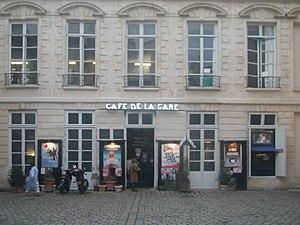
Cet article recense les monuments historiques du 4ᵉ arrondissement de Paris, en France.
Patrick Bourdeaux, dit Patrick Dewaere [patʁik dəvɛʁ] est un acteur français né le 26 janvier 1947 à Saint-Brieuc et mort le 16 juillet 1982 à Paris 14ᵉ.
Cet article recense les cafés protégés au titre de monuments historiques en France.
Renaud Séchan, dit Renaud, né le 11 mai 1952 à Paris, est un auteur-compositeur-interprète français.
Michel Colucci, dit Coluche, est un humoriste et comédien français, né le 28 octobre 1944 dans le 14ᵉ arrondissement de Paris et mort le 19 juin 1986 à Opio.